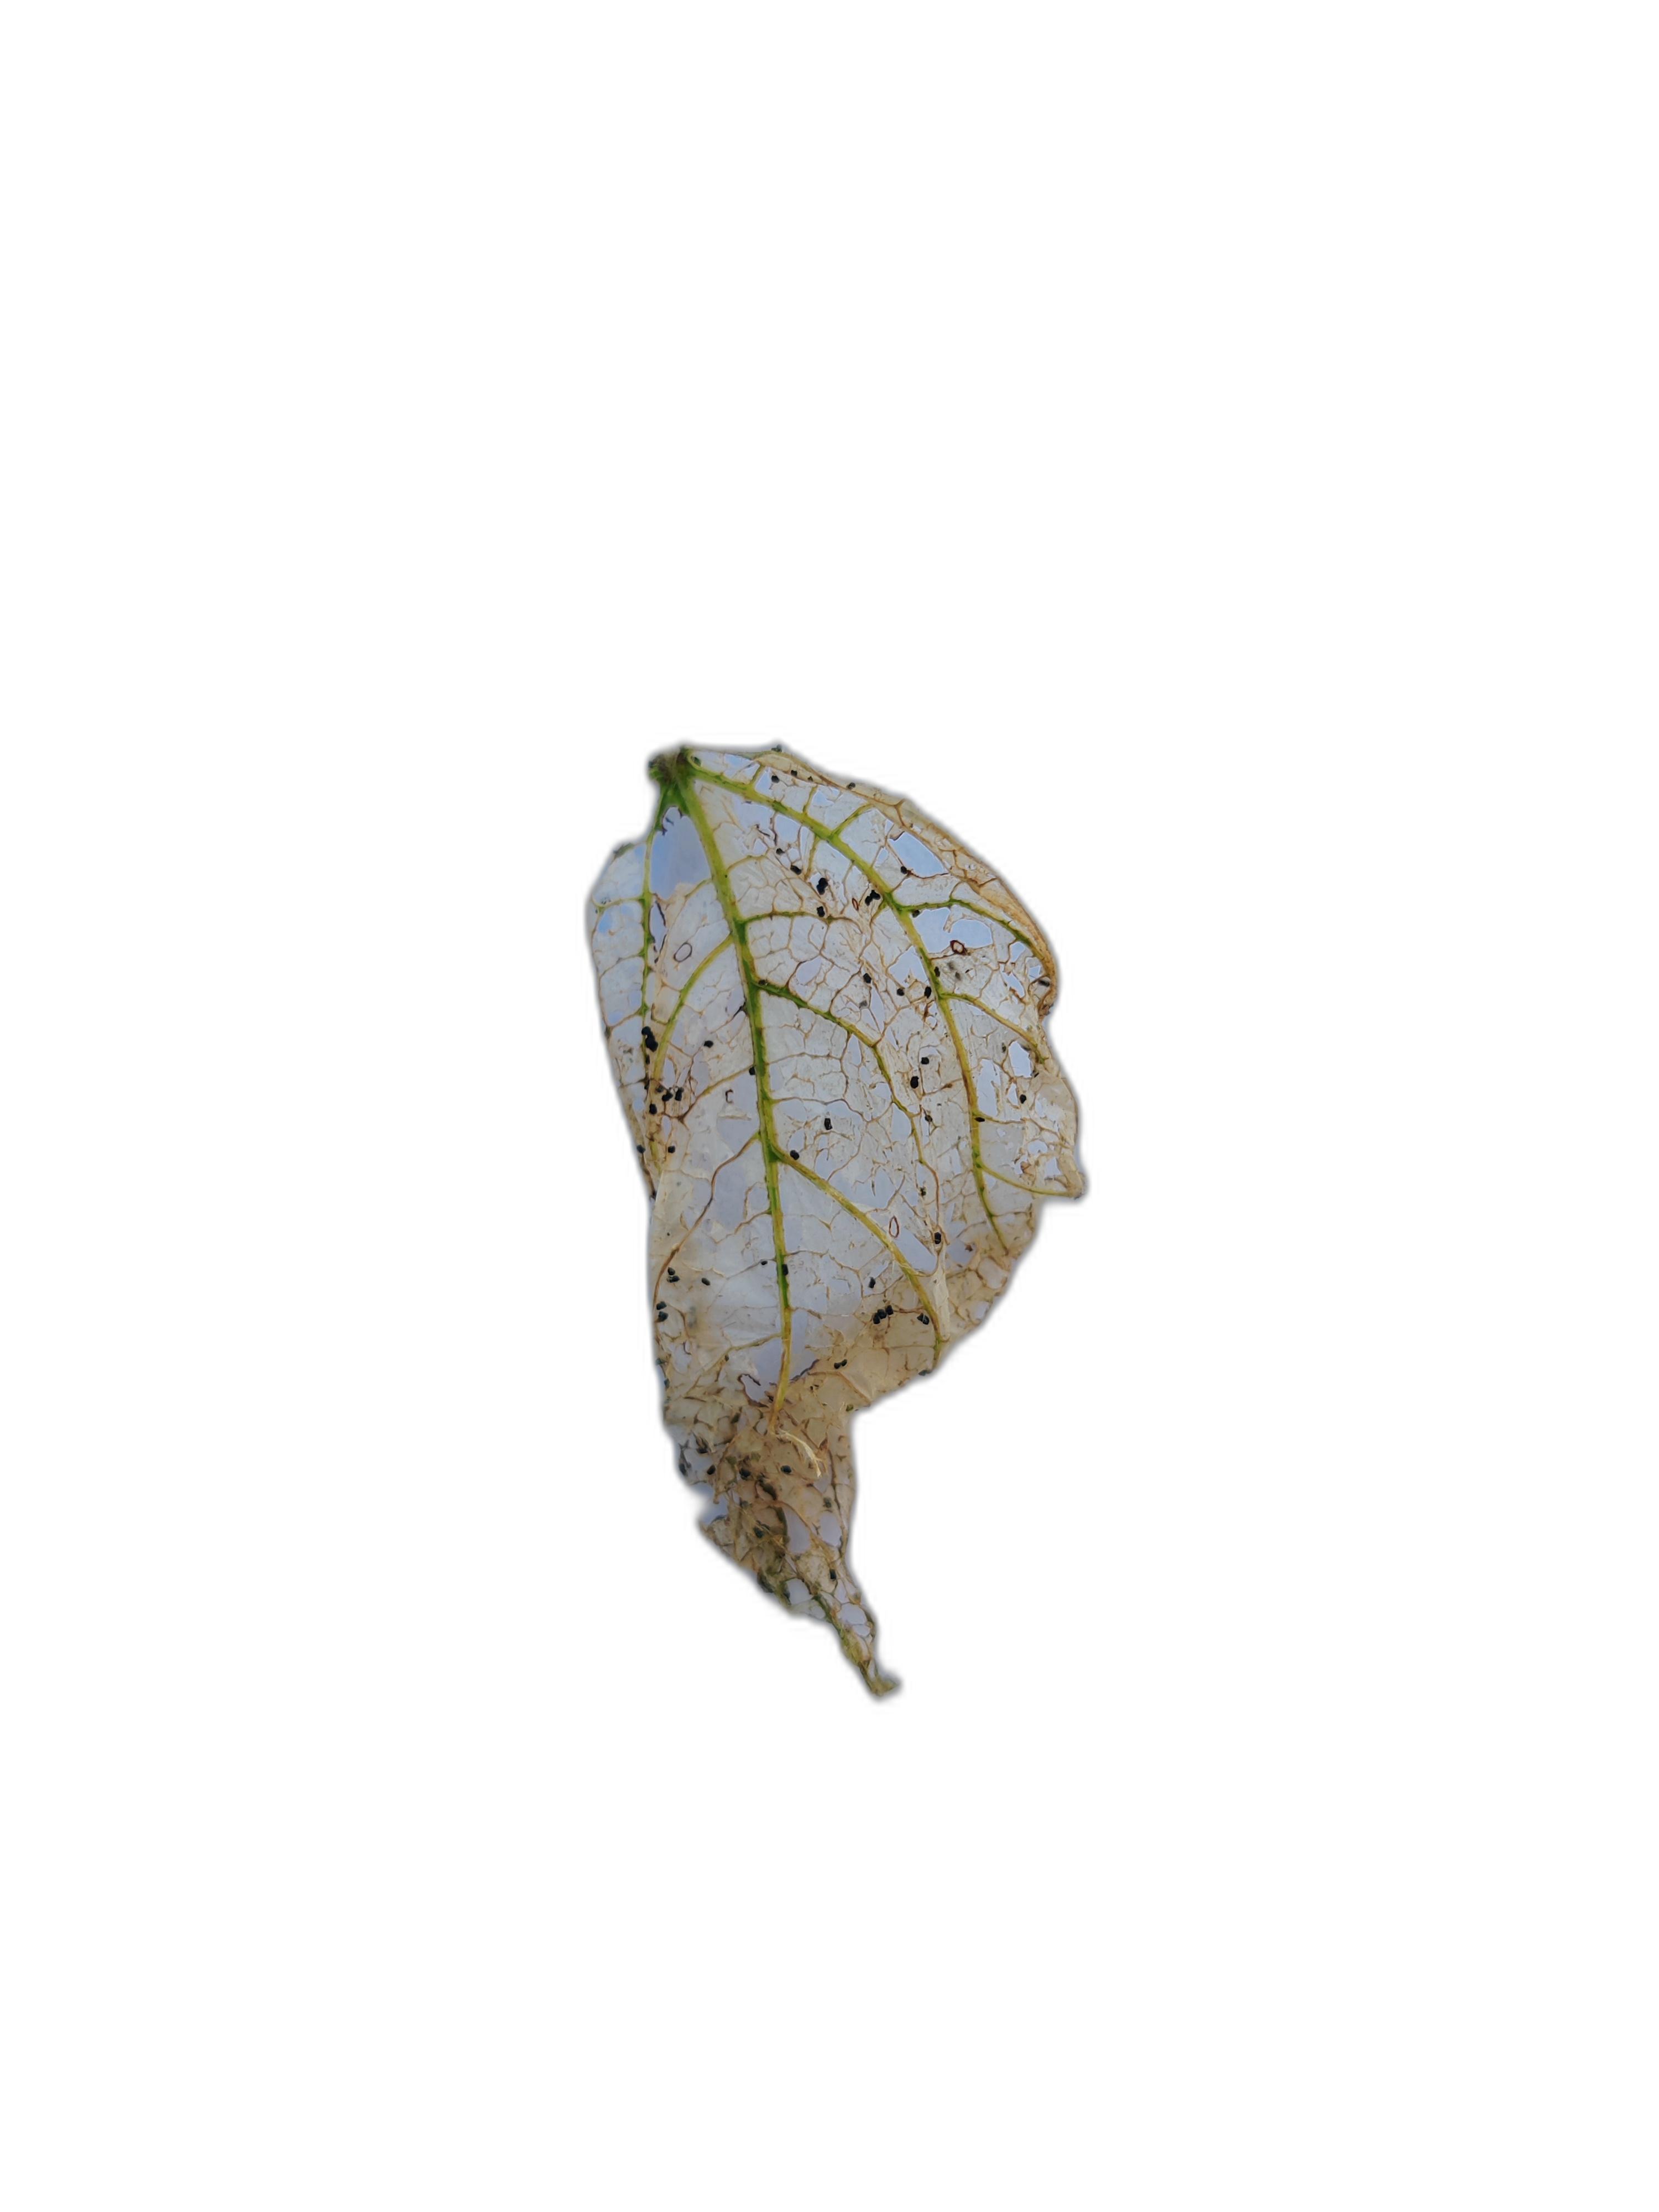
Label: Insect